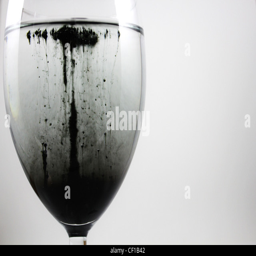
black liquid flowing in a wine glass